Classical radicalism

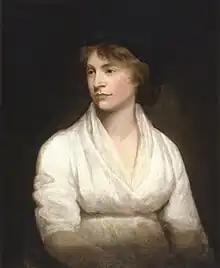
Mary Wollstonecraft

In the wake of the French Revolution of 1789, Thomas Paine wrote "The Rights of Man" (1791) as a response to Edmund Burke's counterrevolutionary essay "Reflections on the Revolution in France" (1790), itself an attack on Richard Price's sermon that kicked off the so-called "pamphlet war" known as the Revolution Controversy. Mary Wollstonecraft, another supporter of Price, soon followed with "A Vindication of the Rights of Woman". They encouraged mass support for democratic reform along with rejection of the monarchy, aristocracy and all forms of privilege. Different strands of the movement developed, with middle class "reformers" aiming to widen the franchise to represent commercial and industrial interests and towns without parliamentary representation, while "Popular radicals" drawn from the middle class and from artisans agitated to assert wider rights including relieving distress. The theoretical basis for electoral reform was provided by "Philosophical radicals" who followed the utilitarian philosophy of Jeremy Bentham and strongly supported parliamentary reform, but were generally hostile to the arguments and tactics of the "popular radicals".